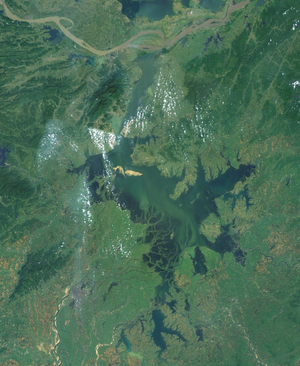
Le lac Poyang ou Po Yang Hu est un lac d’eau douce situé dans la province de Jiangxi. C’est la plus grande réserve d’eau douce située entièrement en Chine. Sa surface maximale, lors de la saison humide est de 5 100 km² pour un volume d’eau de 25 km³. La surface se réduit à environ 1 000 km² lors de la saison sèche. Sa profondeur maximale est de 25 mètres et il se situe à une altitude de 12 mètres.
Cet article recense les zones humides de Chine concernées par la convention de Ramsar.